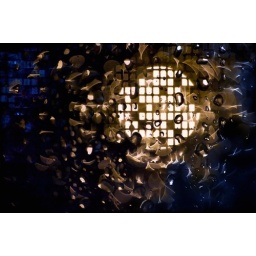
macro photo of streetlight shining through screen door in the rain